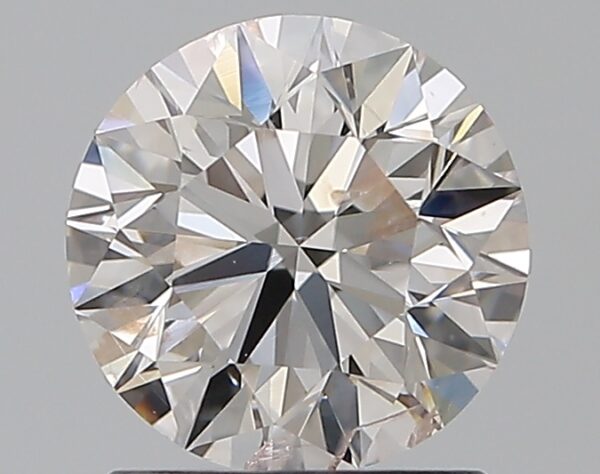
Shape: round
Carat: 1.2
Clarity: SI2
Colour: I
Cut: EX
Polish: EX
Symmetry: EX
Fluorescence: N
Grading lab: IGI
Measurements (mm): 6.75 x 6.71 x 4.23